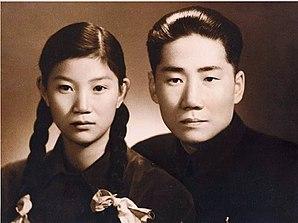
Mao Anying, né le 24 octobre 1922 à Changsha et mort le 25 novembre 1950 dans l’arrondissement de Tongchang, est le fils aîné de Mao Zedong et de Yang Kaihui.